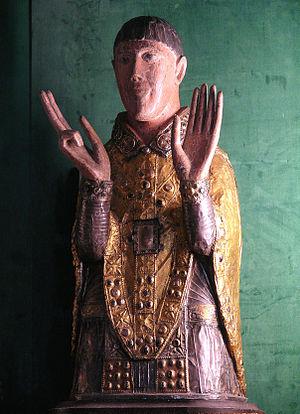
Maurs - Abbatiale - Buste-reliquaire de saint Césaire
Césaire d'Arles, né vers 470 à Chalon-sur-Saône et mort le 26 août 542 à Arles, fut évêque de cette cité de décembre 502 jusqu'à sa mort en 542.
La règle de saint Césaire est une double règle monastique composée par Saint Césaire, archevêque d’Arles, au début du VIᵉ siècle. La première fut écrite pour les moniales. et la seconde pour les moines. Ces œuvres monastiques de saint Césaire sont sans doute un peu antérieures à la règle de saint Benoît.
Maurs est une commune française située dans le département du Cantal, en région Auvergne-Rhône-Alpes. La ville est aussi appelée Maurs-la-Jolie.